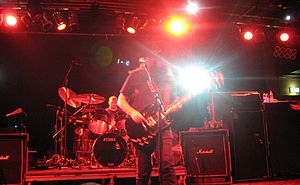
Daron Malakian and Scars on Broadway
Daron Malakian and Scars on Broadway er et amerikansk rock-band dannet af de to System of a Down-medlemmer Daron Malakian og John Dolmayan. Gruppens debutalbum blev udsendt den 29. juli, 2008.